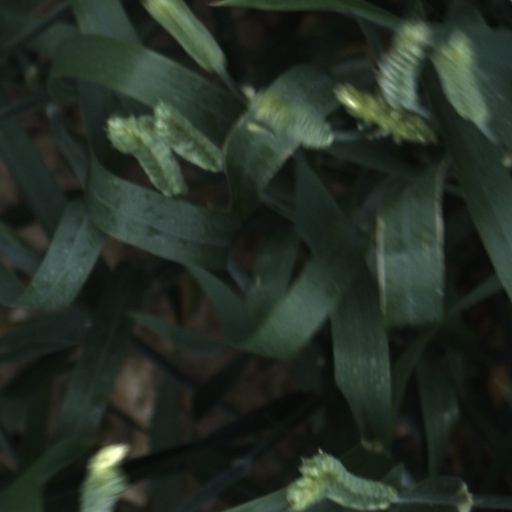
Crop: wheat